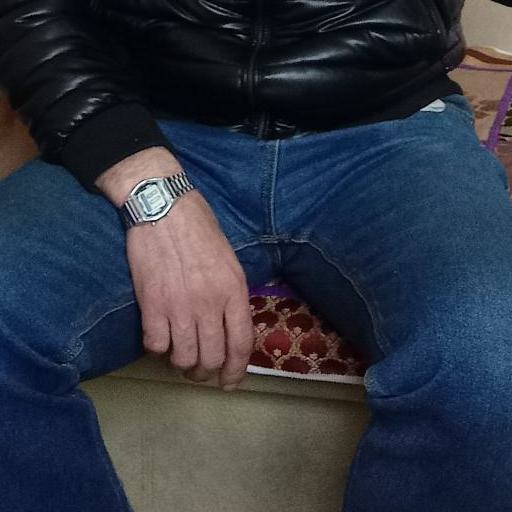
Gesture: no_gesture